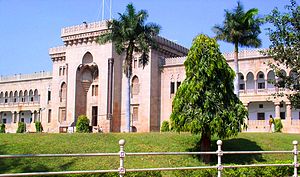
Hyderabad (fyrstestat) / Samfund / Højere uddannelse og forskning
Arts College var den første bygning opført for Osmania University. Den er opført i indo-sarasensk stil og blev indviet i 1938.
Hyderabad var en stat på det indiske subkontinent. Staten blev etableret i 1724 og eksisterede frem til 1948, hvor den blev indlemmet i Indien. Staten var den største af de indiske fyrstestater i kolonitidens Indien, og havde i 1947 en befolkning på over 16 millioner. Den blev regeret af en hersker med titlen nizam. Herskeren var muslim, mens befolkningen overvejende var hinduer. Byen Hyderabad var landets hovedstad.